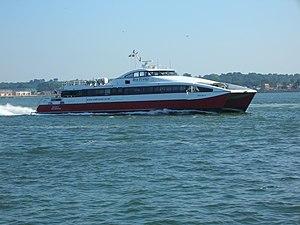
Le Red Jet 4, ferry rapide (catamaran), evant de l'île de Wight à Southampton. IMO number: 9295854